San Gabriel River (California)

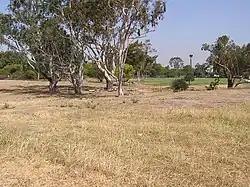
Puvunga was major village located at the mouth of the San Gabriel River. It was a ceremonial and regional trade center. In 1974, it was listed on the National Register of Historic Places.

The San Gabriel River basin drains a total of and is located between the watersheds of the Los Angeles River to the west, the Santa Ana River to the east, and the Mojave Desert to the north. The watershed is divided into three distinct sections. The northern third, located within the Angeles National Forest of the San Gabriel Mountains, is steep and mountainous; it receives the most precipitation of any part of the basin – per year – and as a result is the source of nearly all the natural runoff. Elevations reach up to at Mount San Antonio (Mount Baldy), the highest point of the range. During the winter, many elevations above are covered in snow.